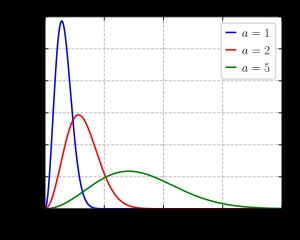
Maxwell-Boltzmann-fordelingen
Maxwell-Boltzmann-fordelingen for forskellige temperaturer, hvor